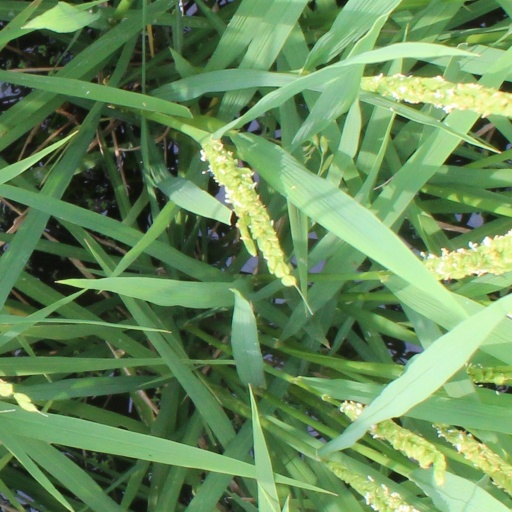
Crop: rice